Architecture of Houston

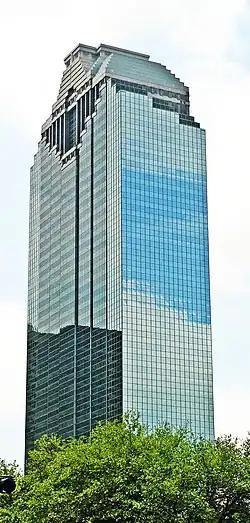
Heritage Plaza building as seen from the Theater District

The Fulbright Tower, built in 1982 and designed by Caudill Rowlett & Scott Architects, is a 52-story tower constructed of steel with suspended concrete on metal deck floor slabs. The exterior wall consists of a ribbon window wall with granite spandrel panels and aluminum framed windows with insulated glazing. The spandrel panels are polished granite supported by a steel truss system. The interior wall surfaces are constructed of Italian flame cut Rosa Beta granite, quarried in Sardinia, mixed with Makore wood and stainless steel trim.